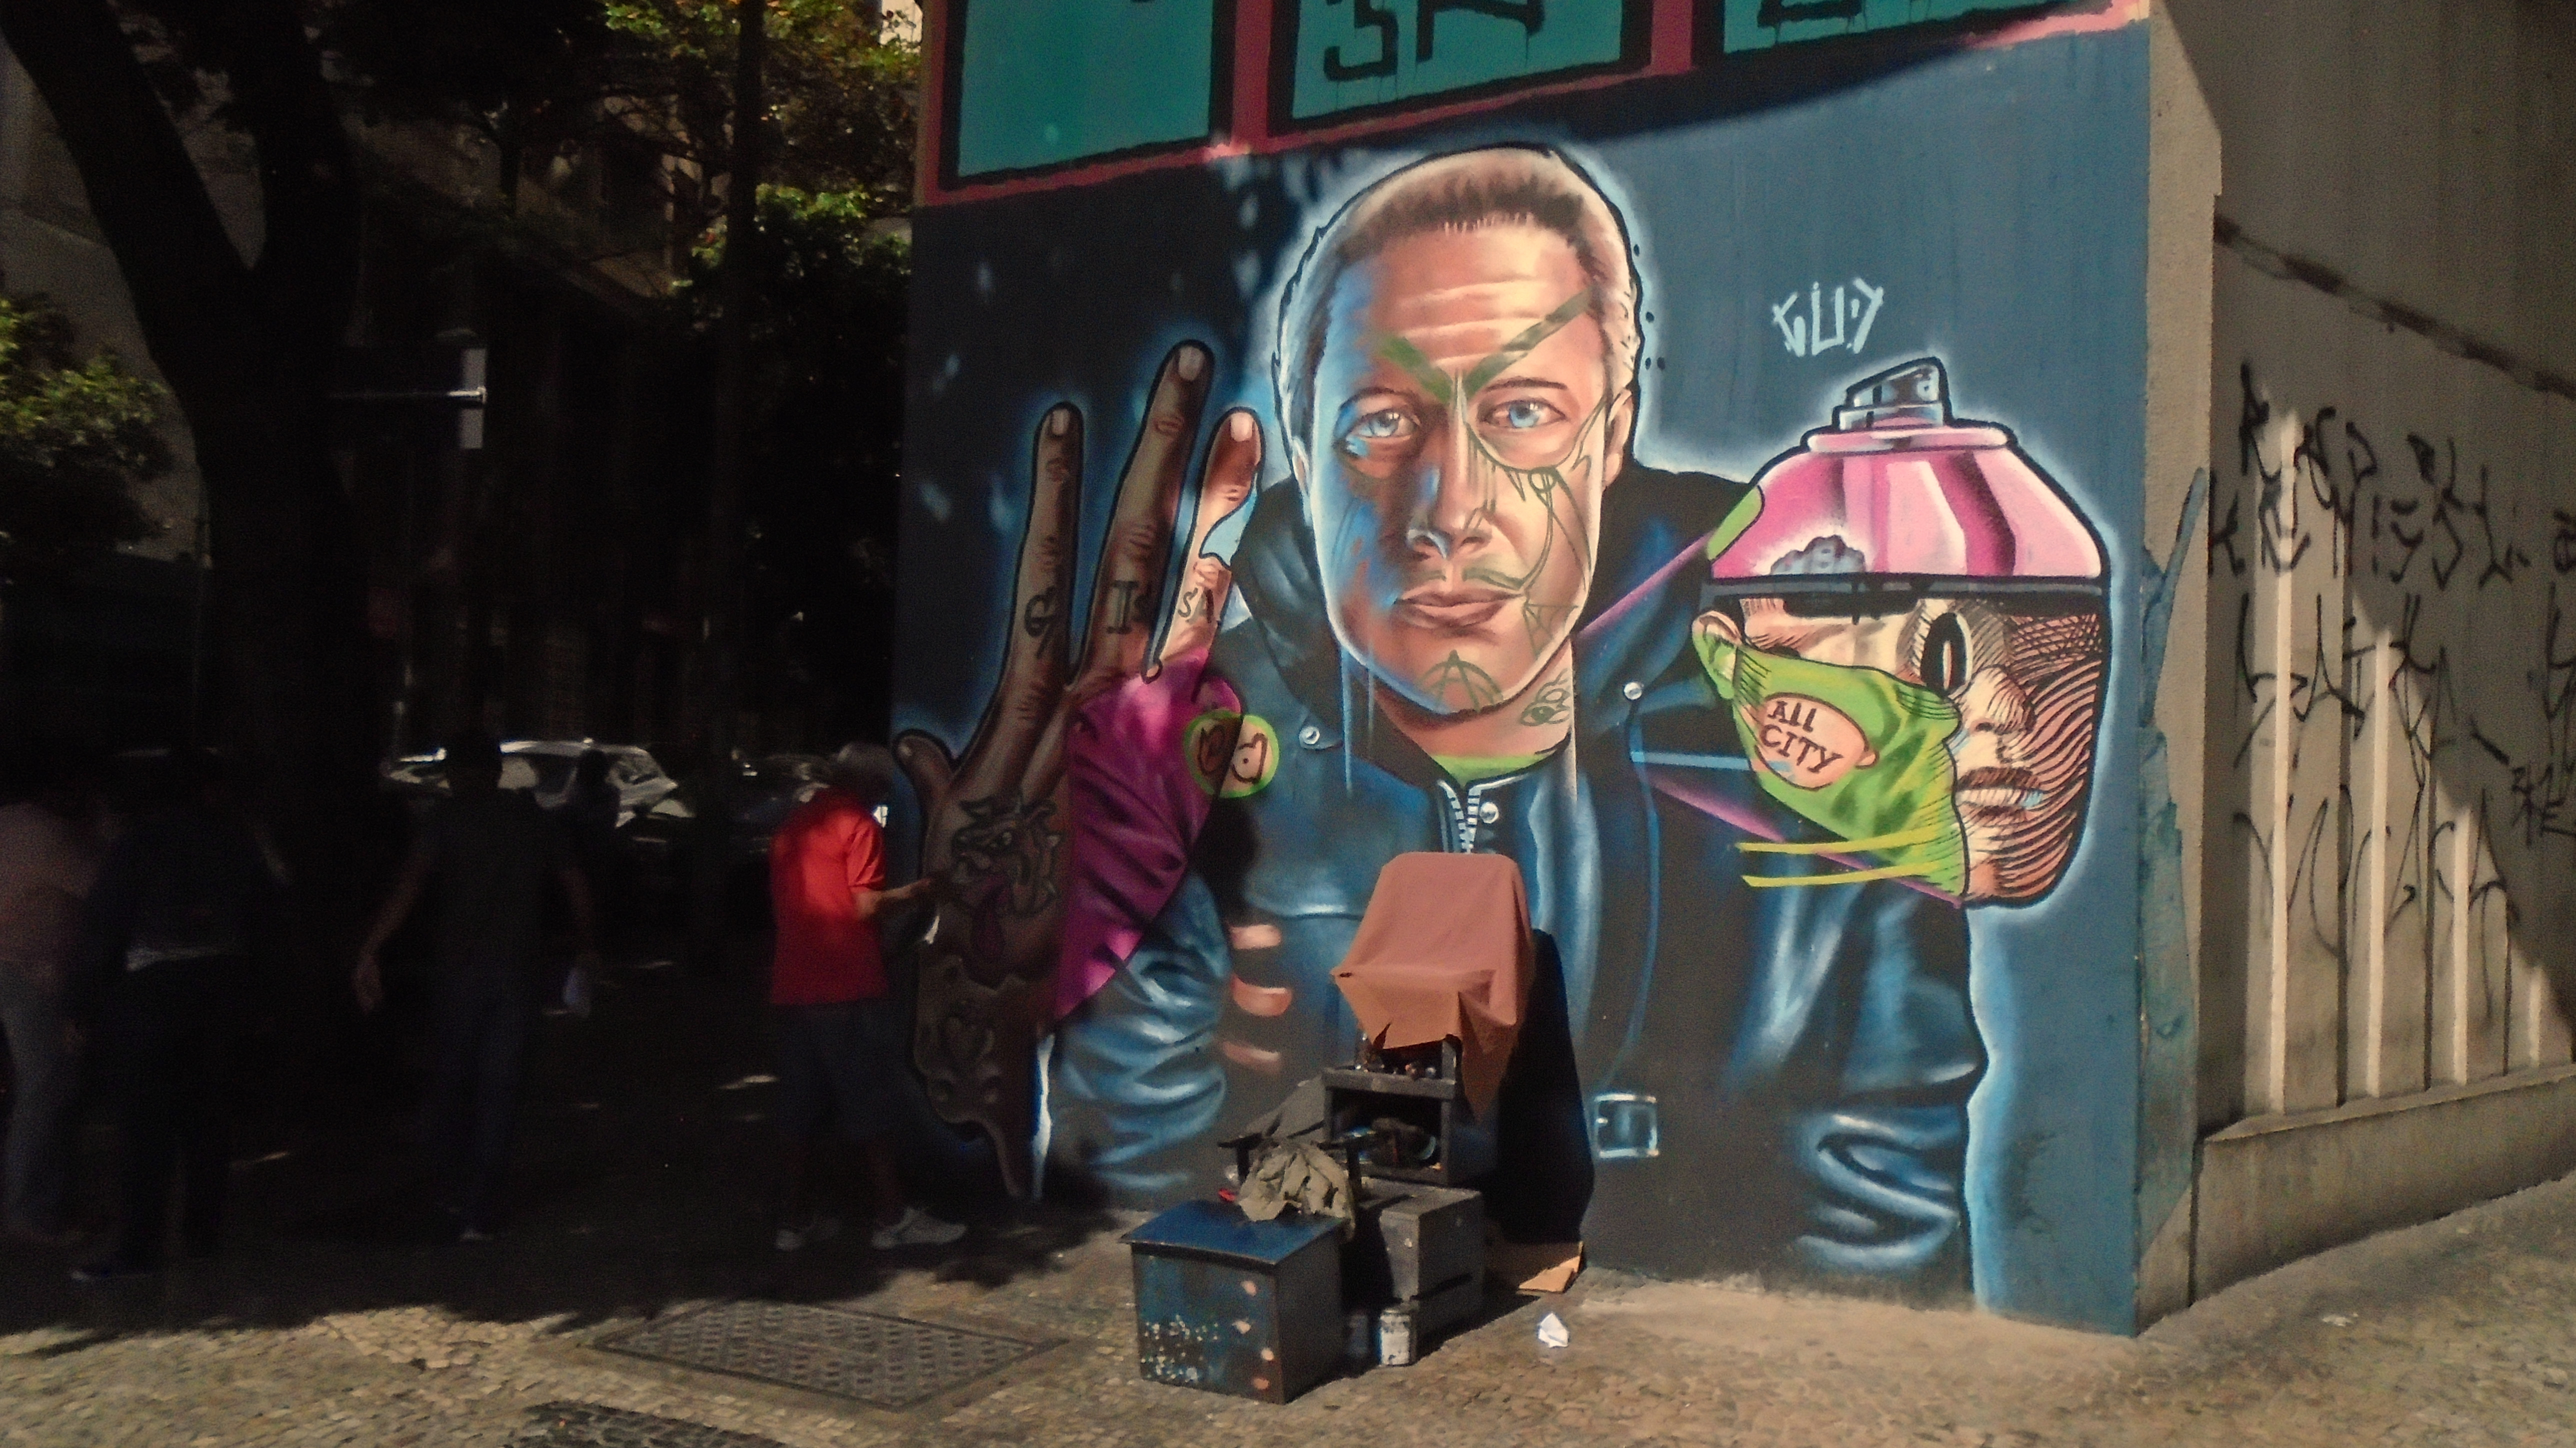
light, sky, sun, reflection, red, color, explorer, blue, object, graffiti, lighting, world, art, background, single, eye, composition, surreal, beautiful, shot, brazil, colored, tones, interesting, effect, surprise, screenshot, minasgerais, cult, belohorizonte, relevance, brightness, gren, wilmd, wilsonleonel